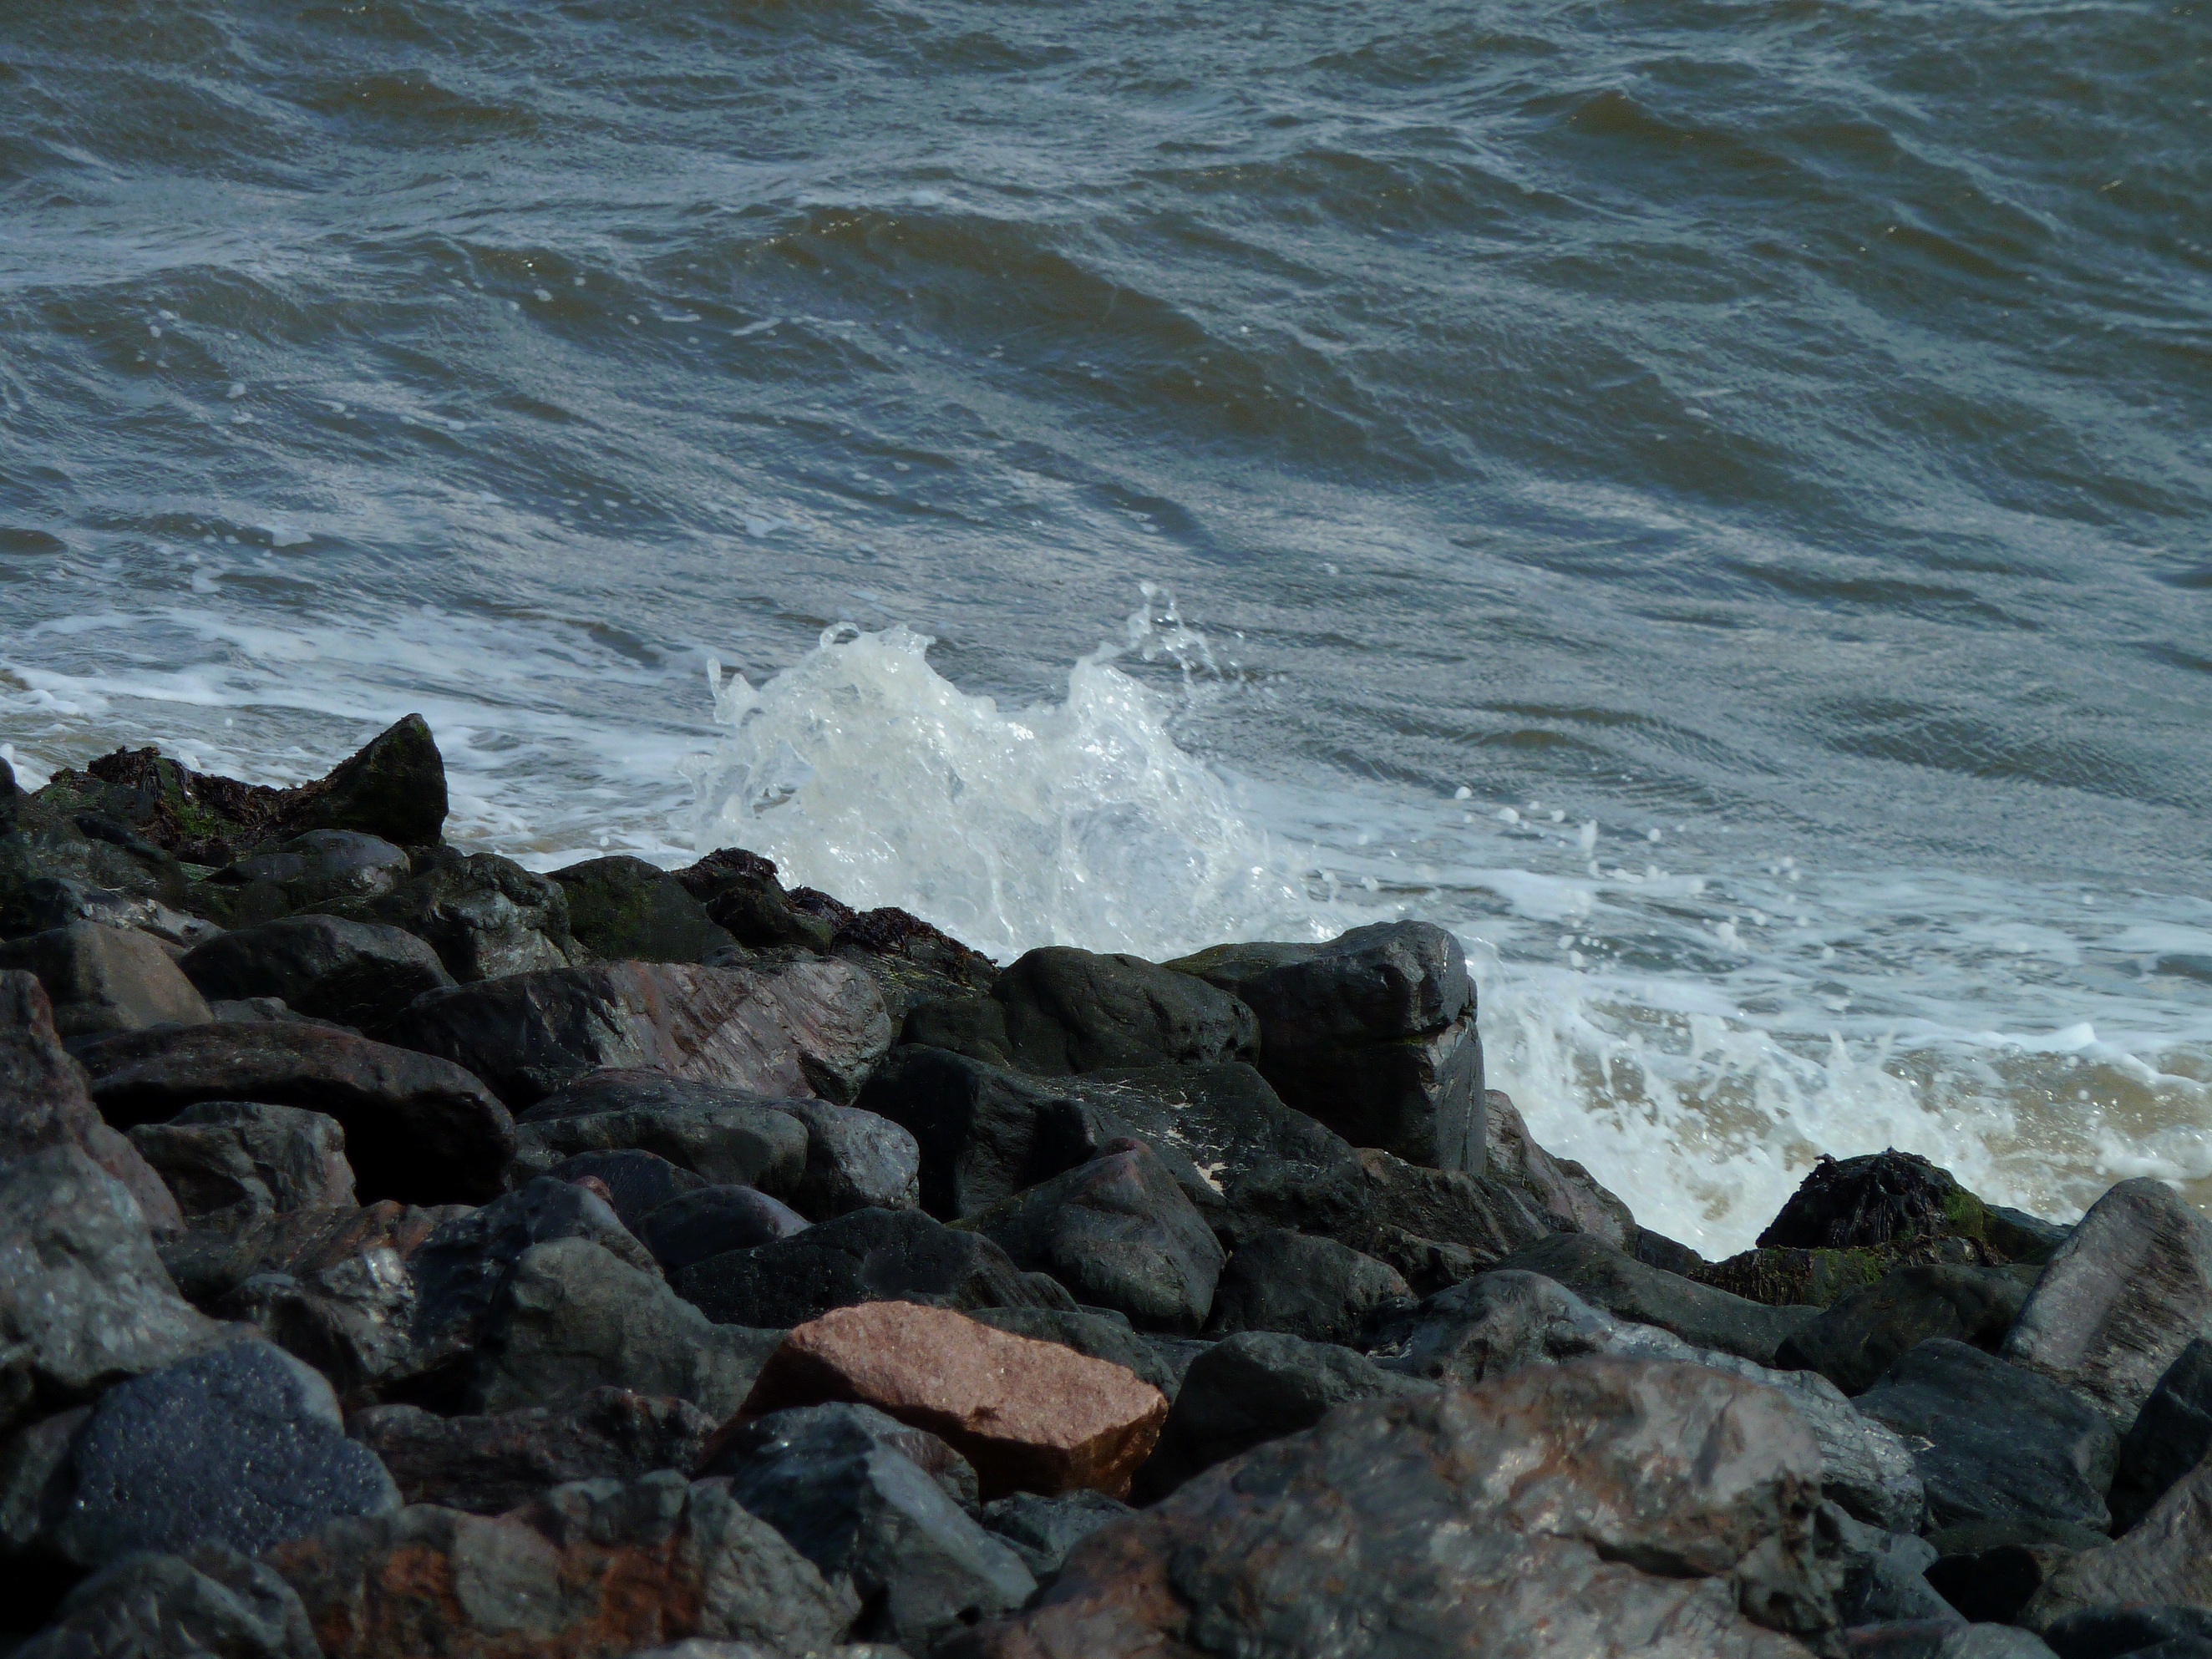
beach, landscape, sea, coast, water, rock, ocean, horizon, sky, shore, wave, summer, cliff, holiday, bay, terrain, material, body of water, north sea, cape, swell, baltic sea, wind wave